St. Hanshaugen

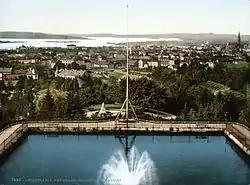
Panorama from St. Hanshaugen,

The borough has its name from St. Hanshaugen Park that lies centrally within it, where the citizens used to celebrate summer solstice ("St. Hans" in Norwegian). The park was planted by the city in the years 1876–86; it has a pavilion, and a reflecting pool covering a reservoir. The neighbourhood St. Hanshaugen is located west and south of the park, with shopping, eating and public transport where the streets Ullevålsveien and Waldemar Thranes gate meets. There is also the traditional restaurant Schrøder, known for one of its regulars, Jo Nesbø's fictional figure Harry Hole.